SMS Lübeck

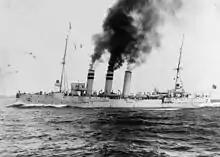
before 1908. The photo has been retouched to add bands on funnels.

Her initial testing was interrupted on 30 October when unrest during the 1905 Russian Revolution prompted the German Kaiser Wilhelm II to send the ship with seven torpedo boats to Russia. He intended the ship to evacuate Tsar Nicholas II of Russia—Wilhelm's cousin—and his family if the need arose. patrolled in the Gulf of Finland for two weeks, by which time the crisis in Russia had been contained and she was able to return to her trials, which continued for nearly a year. In March 1906, ("KK"—Corvette Captain) Hermann Nordmann replaced Meurer, though he only served until April, when he was relieved by "KK" Otto Philipp. During this period, she operated as a flotilla leader for the torpedo boat training flotilla from 31 March to 25 April 1906, and then in the School and Experimental Ships Unit until 17 May. The ship thereafter conducted competitive testing with her sister . On 27 August, her trials were formally concluded and she was temporarily placed in reserve with a reduced crew in Wilhelmshaven.